John Walker (musician)

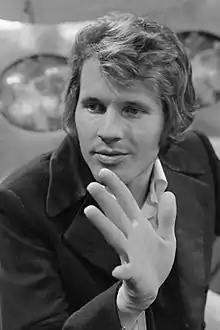
Walker in 1967

John Joseph Maus (November 12, 1943 – May 7, 2011), known professionally as John Walker, was an American singer, songwriter and guitarist, best known as the founder of the Walker Brothers, who had their greatest success in the 1960s, particularly in the United Kingdom.